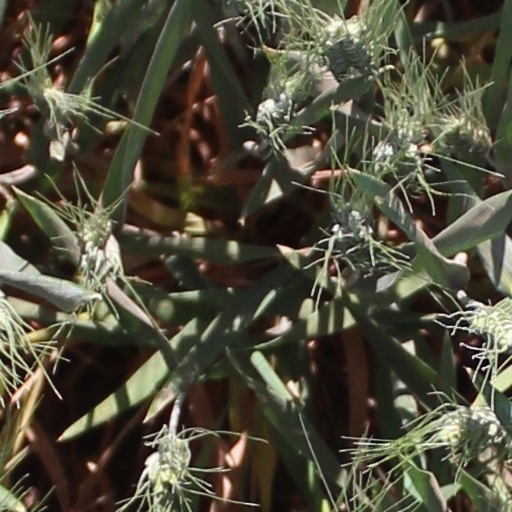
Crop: wheat